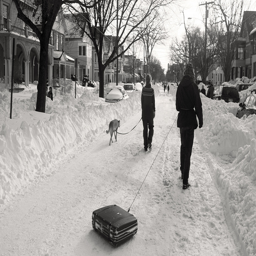
A man walking a dog on a leash next to a woman walking a piece of luggage on a leash.
A person walking a suitcase down the street
A black and white photo of two people walking down a snow-plowed street, one with a dog on a leash, the other with a suitcase on a leash.
A person is dragging a suitcase by a rope
A person walking a dog and a person dragging a suitcase by a leash.